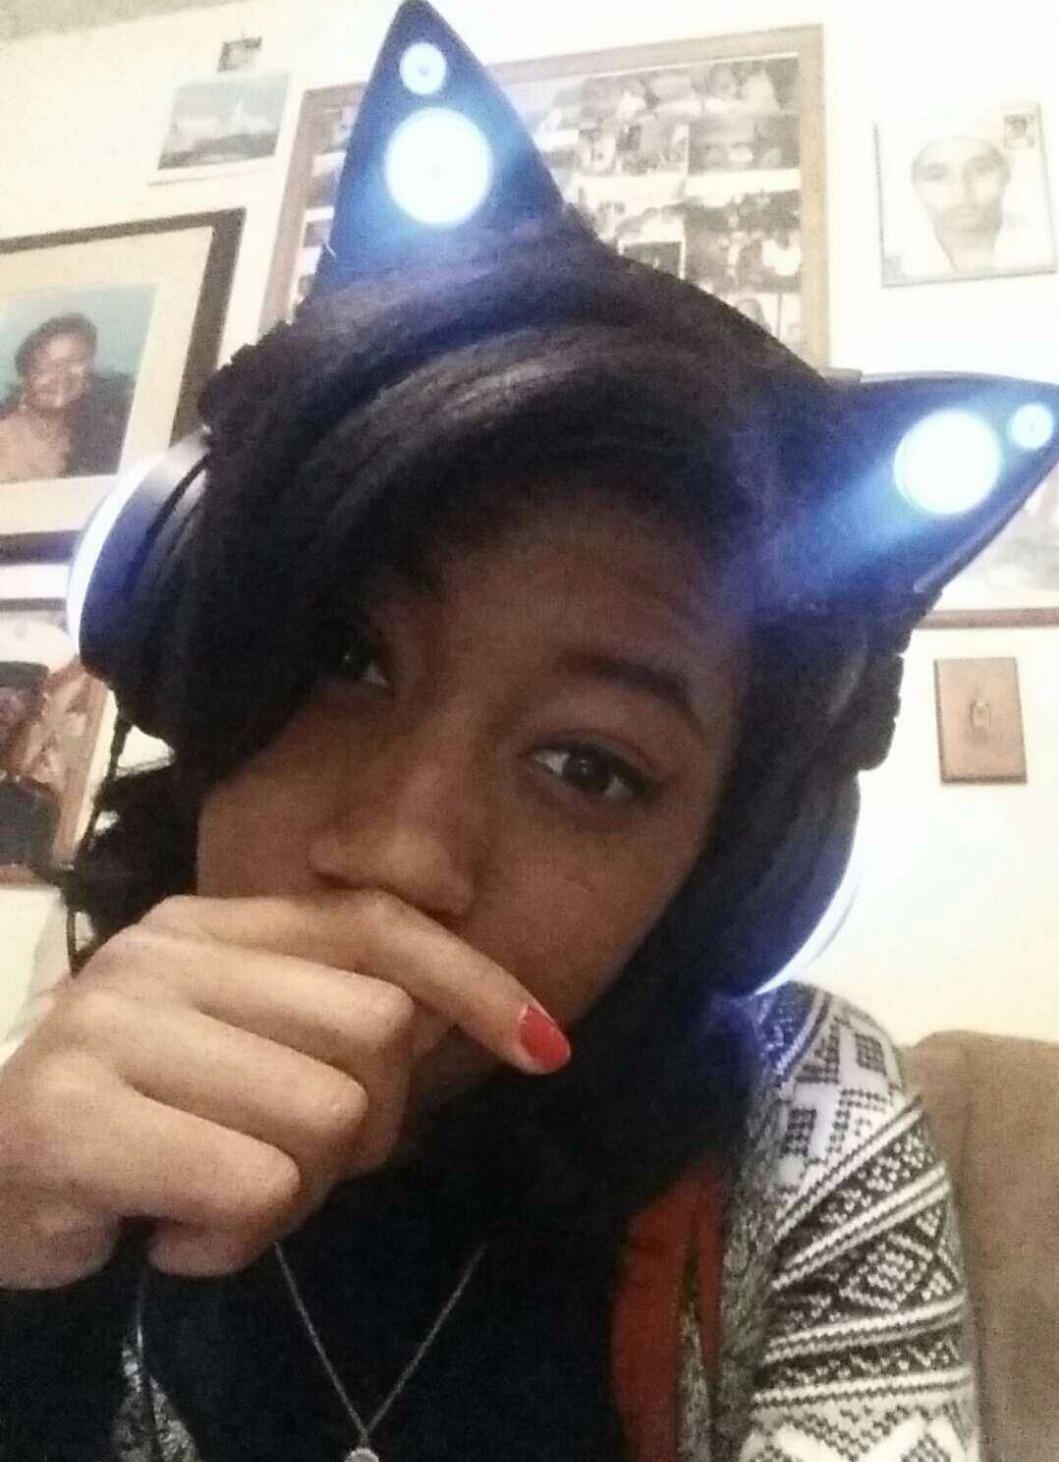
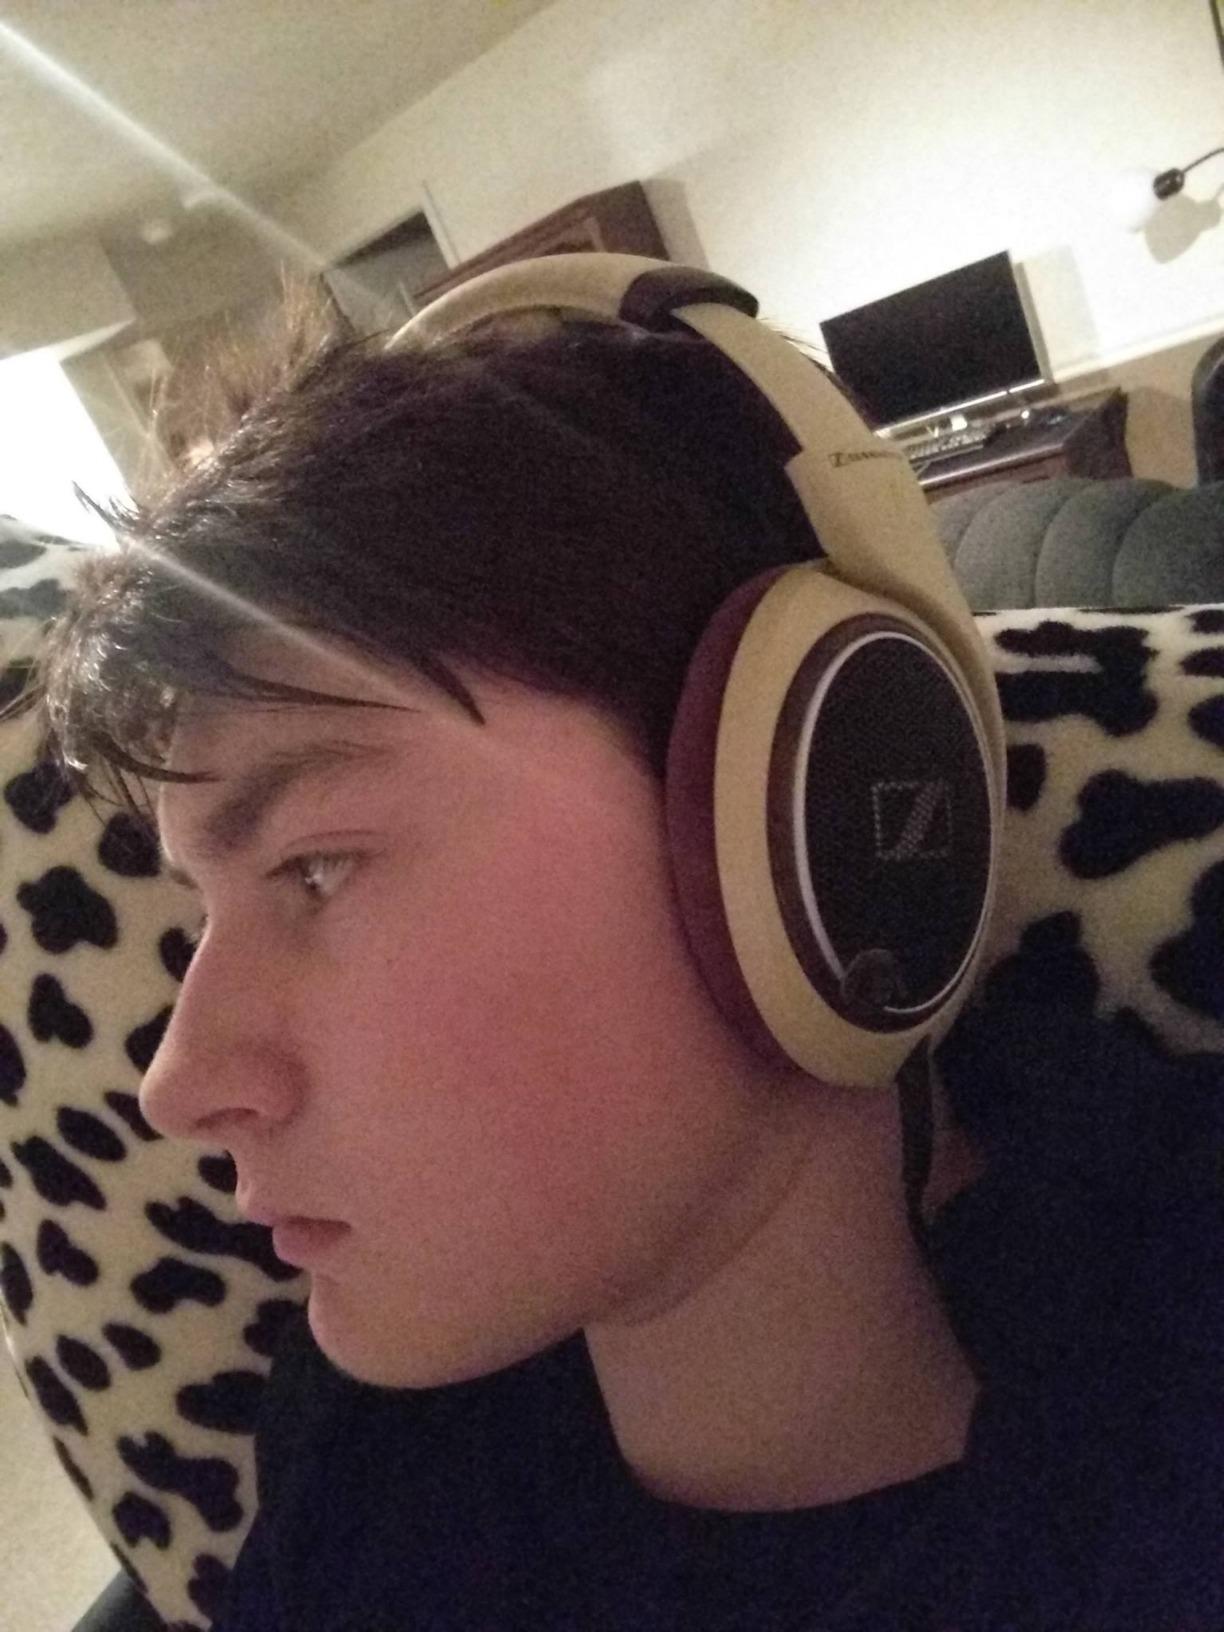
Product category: headphones
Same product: no